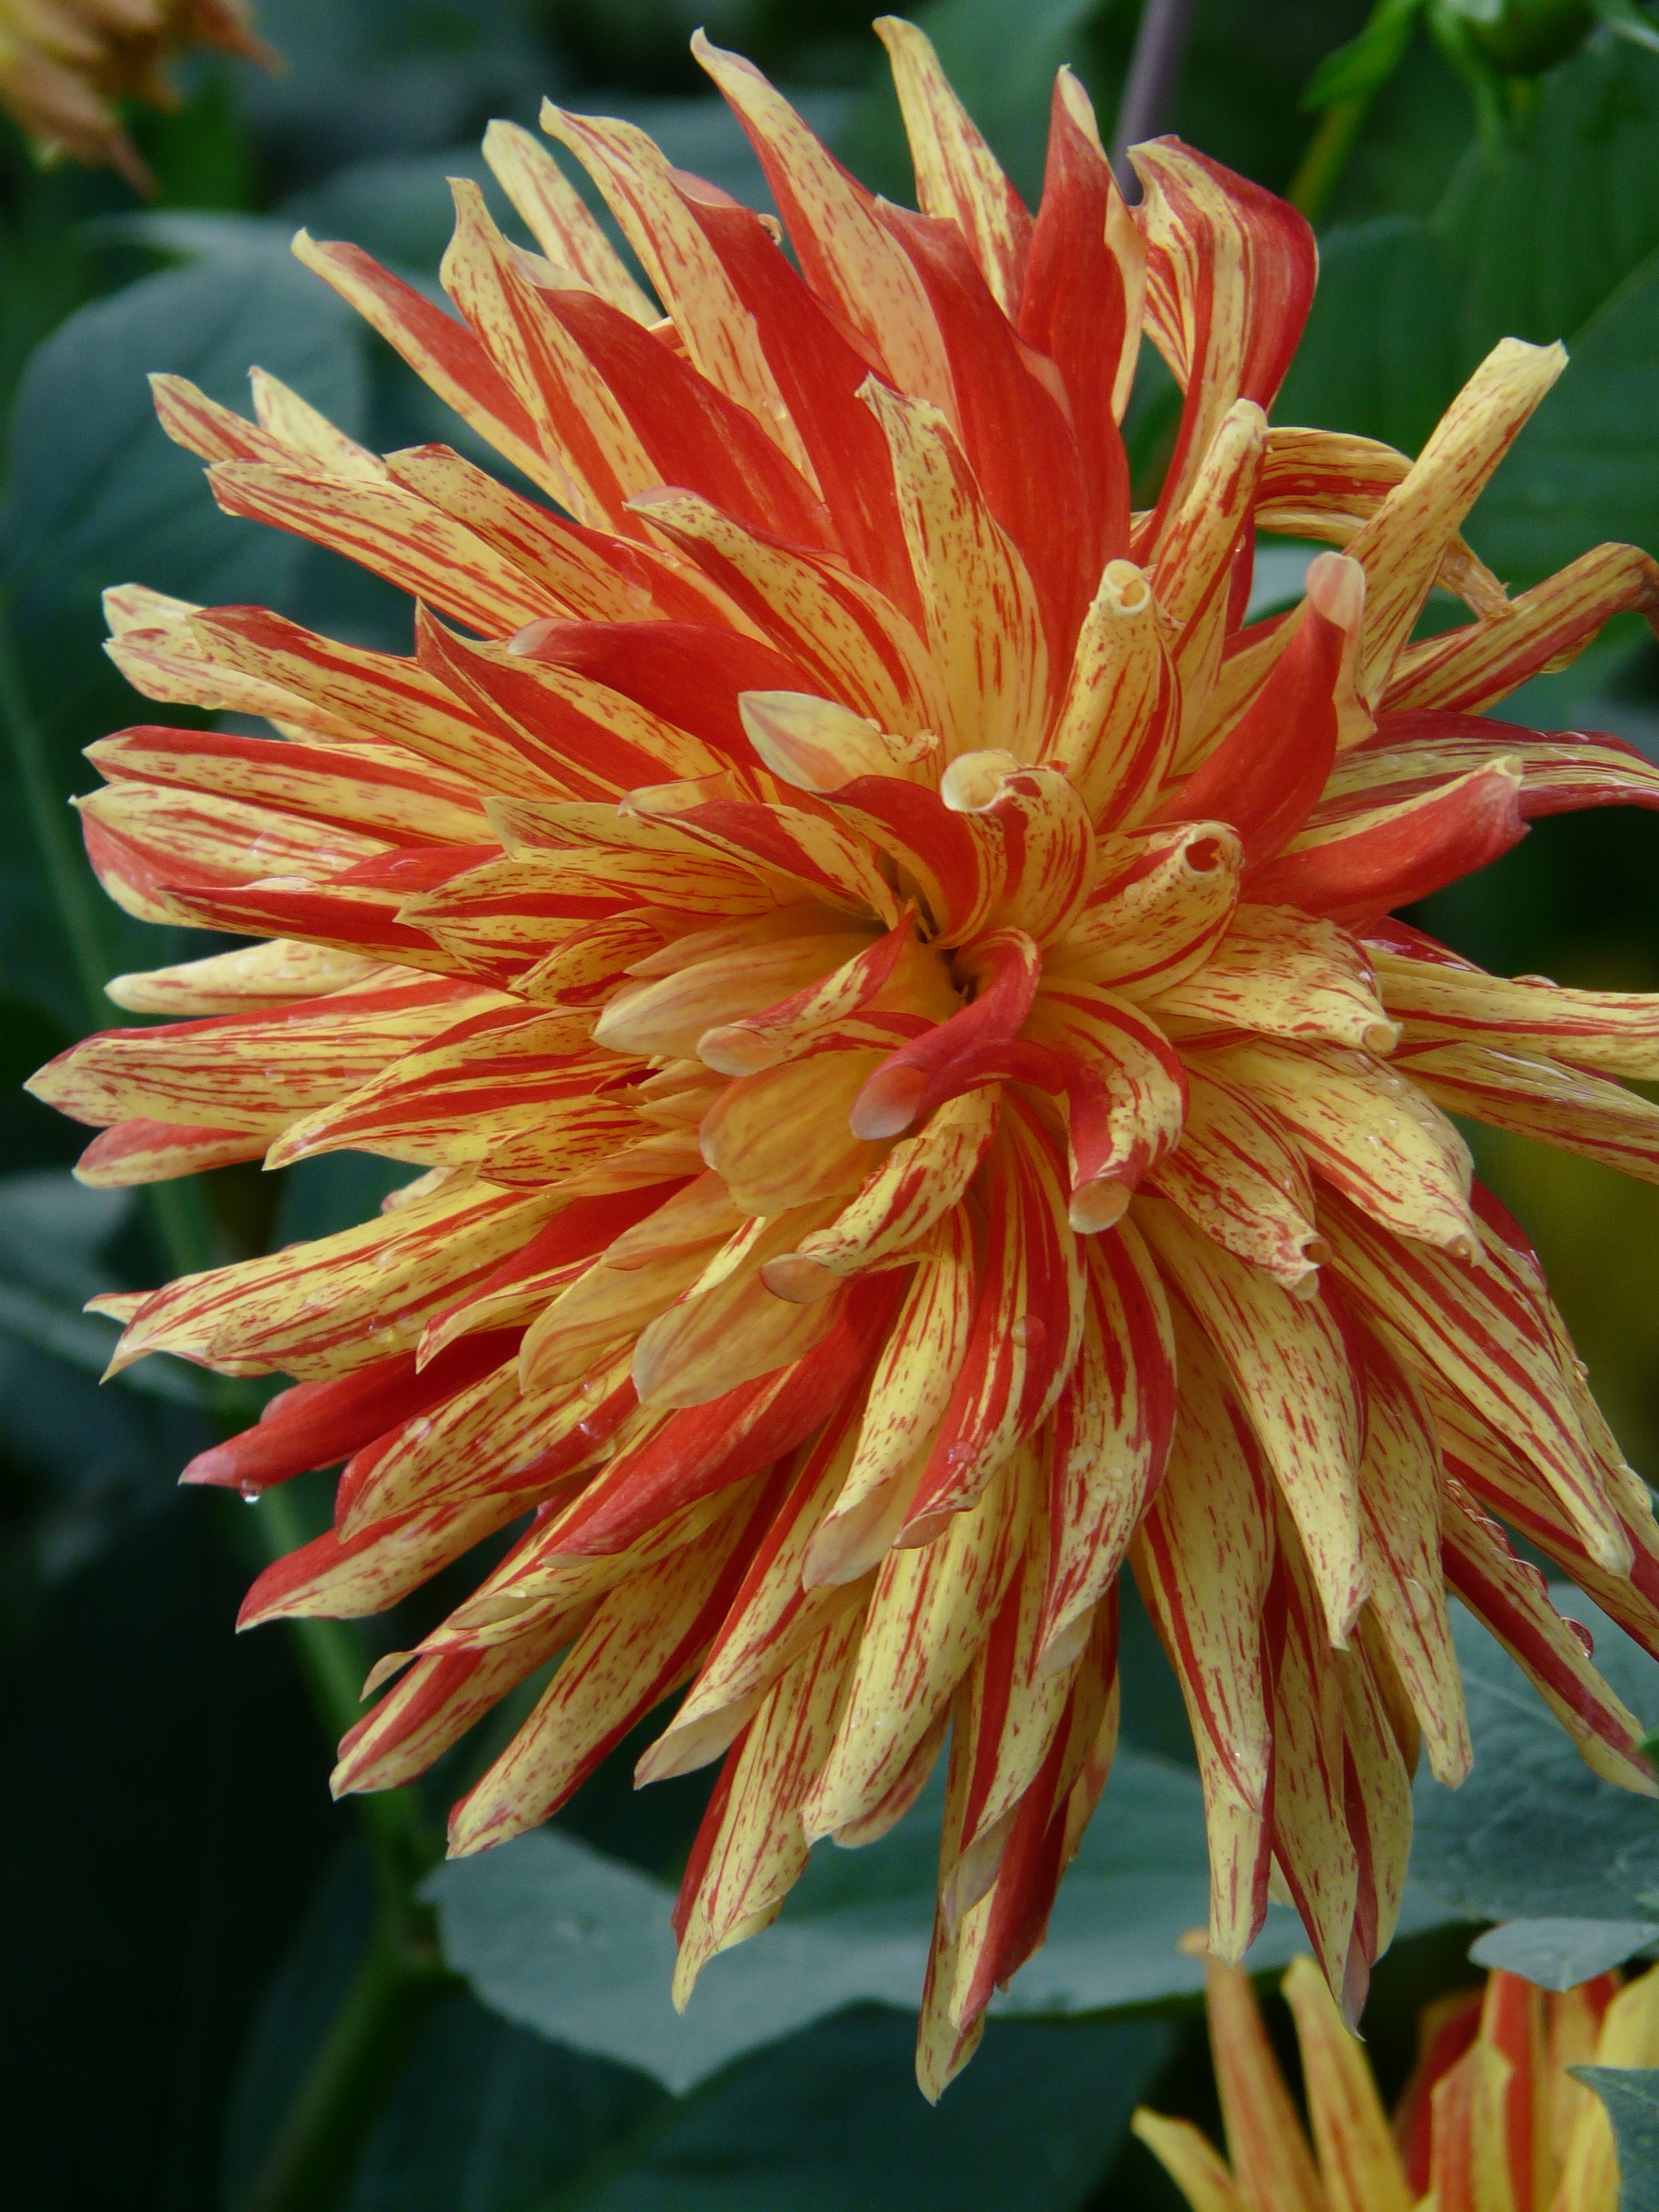
blossom, plant, flower, petal, bloom, red, botany, yellow, flora, wildflower, dahlia, asteraceae, dahlia garden, fiery, composites, macro photography, flowering plant, hortensis, daisy family, torch lily, plant stem, land plant, cactus dahlia